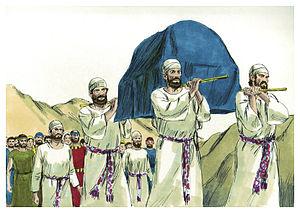
Illustration biblique du livre de la Exode chapitre 25 עברית: 25 האיור המקראי של change me! פרק हिन्दी: {{{hi}}} अध्याय change me! की पुस्तक की बाइबिल चित्रण Bahasa Indonesia: Ilustrasi Alkitab dari Kitab Keluaran pasal 25 Italiano: Illustrazione biblica del libro della change me! Capitolo 25 日本語: change me!25章の本の聖書の実例 Jawa: Ilustrasi Alkitab saking Kitab Pangentasan pasal 25 한국어: change me! 25 장 장부의 성경 그림 Bahasa Melayu: Ilustrasi Alkitab dari Kitab Keluaran pasal 25